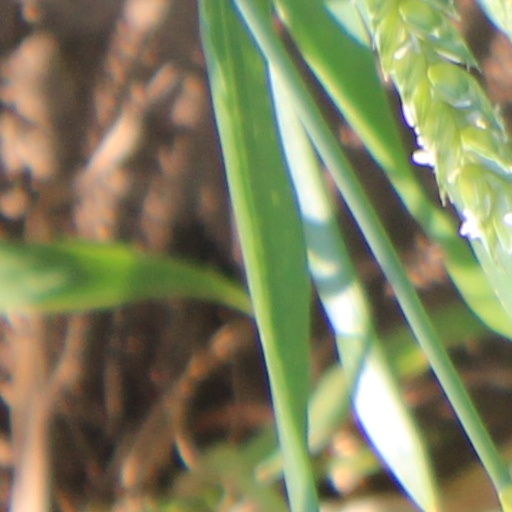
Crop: wheat